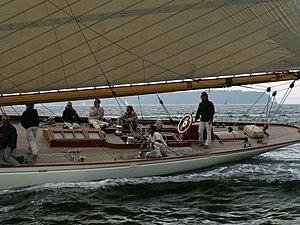
pont du cotre aurique Moonbeam of Fife (ou Moonbeam III) pendant le Brest 2008